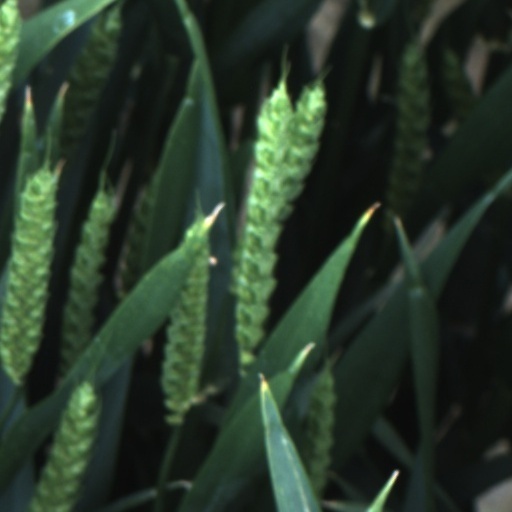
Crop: wheat